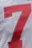
Number: 7